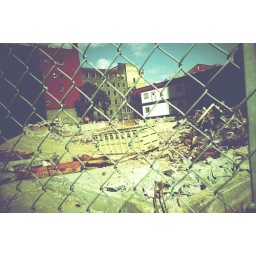
a building is torn down near my house